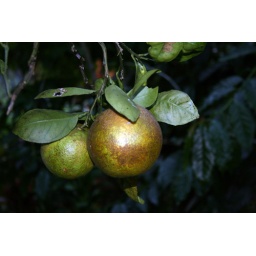
Citrus fruit in the front yard of our house rental